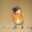
Label: bird